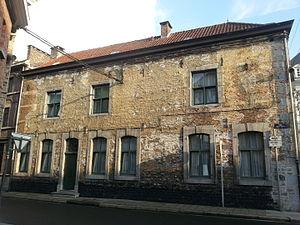
Maison (façades, toitures, à l'exclusion des annexes situées à l'arrière, courette pavée, porte piétonne et mur de clôture)
Andenne est une ville francophone de Belgique située en Région wallonne dans la province de Namur.